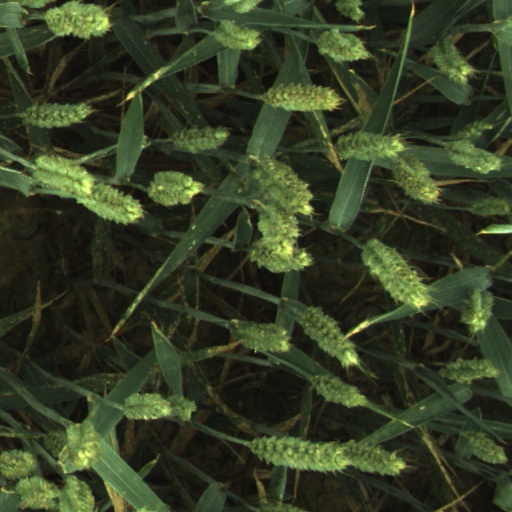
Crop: wheat